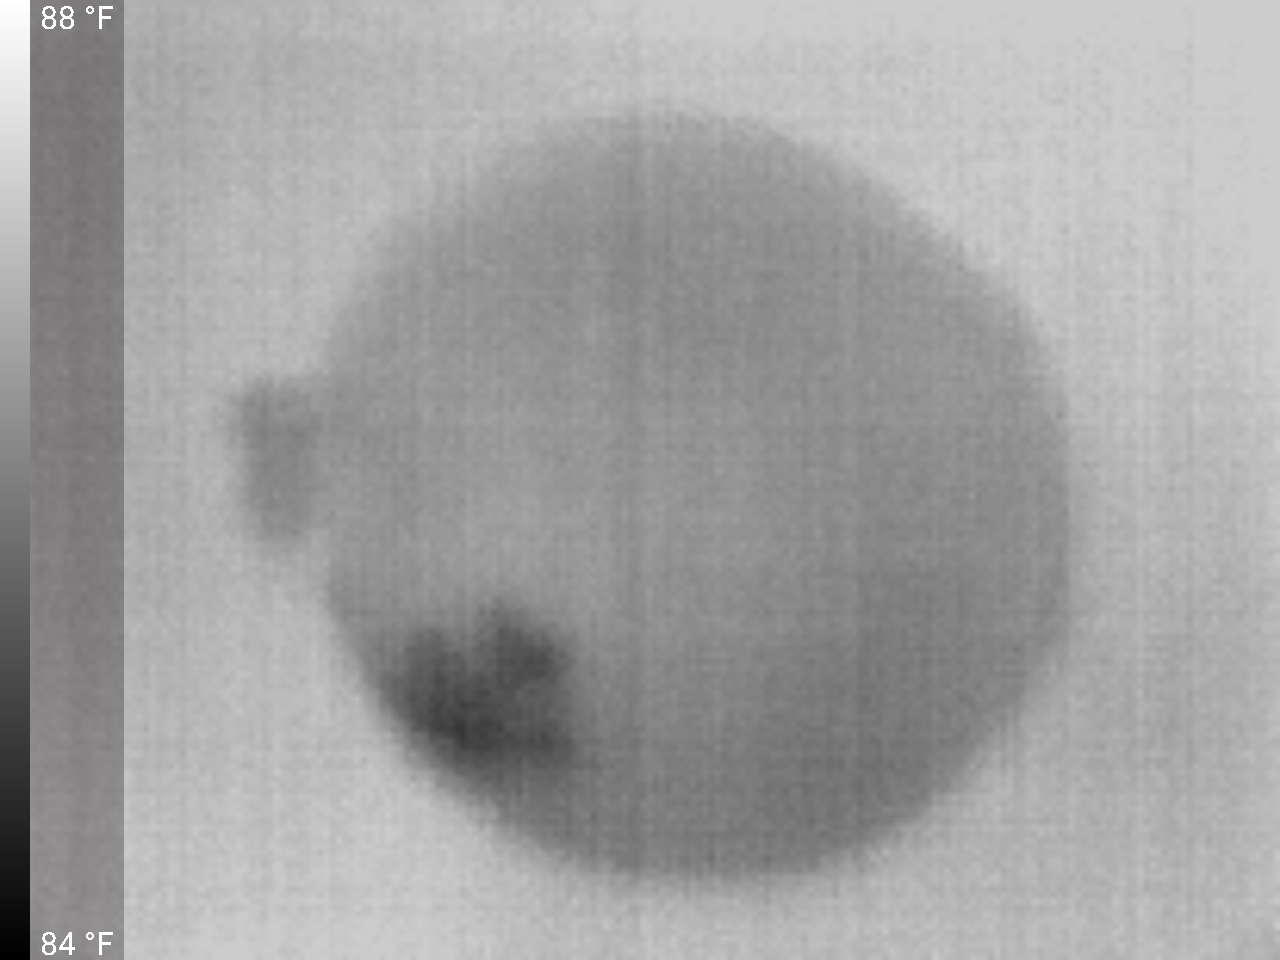
Label: Minor Defect